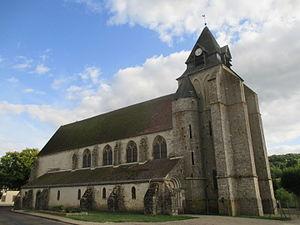
Vue de l'église de Dixmont (monument historique).
Dixmont est une commune française située dans le département de l'Yonne et dans la région de Bourgogne-Franche-Comté, dans l'arrondissement de Sens et le canton de Villeneuve-sur-Yonne. Elle est située dans le Pays d'Othe et la forêt d'Othe qui s'étendent sur les départements de l'Yonne et de l'Aube. Elle compte selon le dernier recensement 913 habitants pour une superficie totale de 4 218 hectares regroupant 24 hameaux. Une ville américaine porte le même nom dans l'État du Maine.